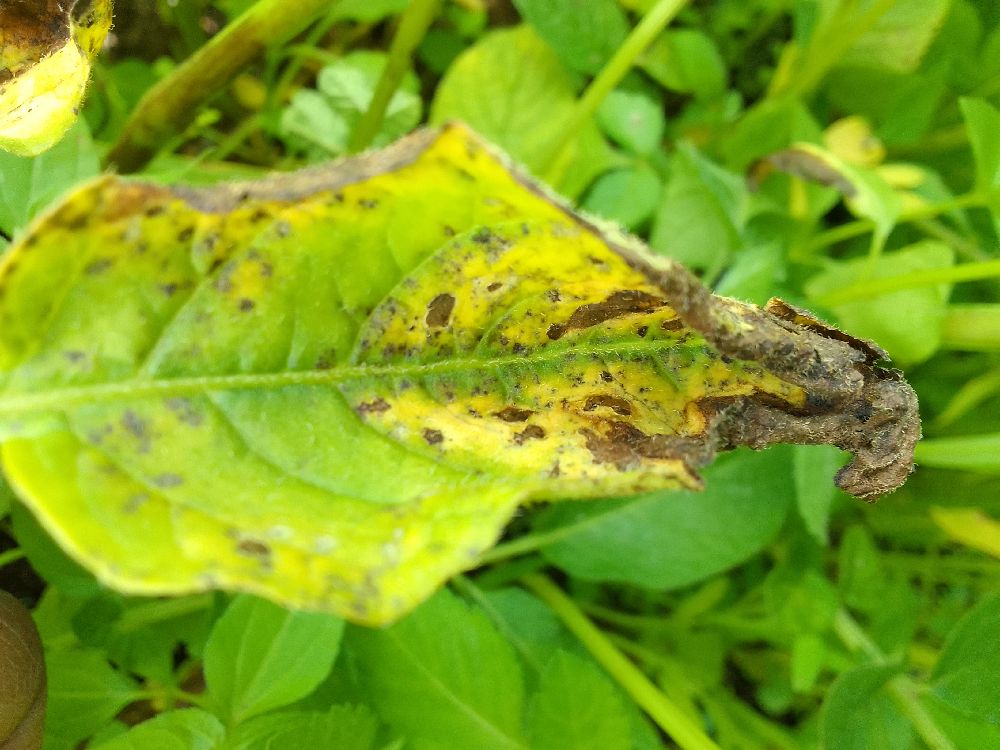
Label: Early blight